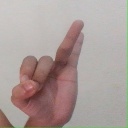
अक्षर: ण